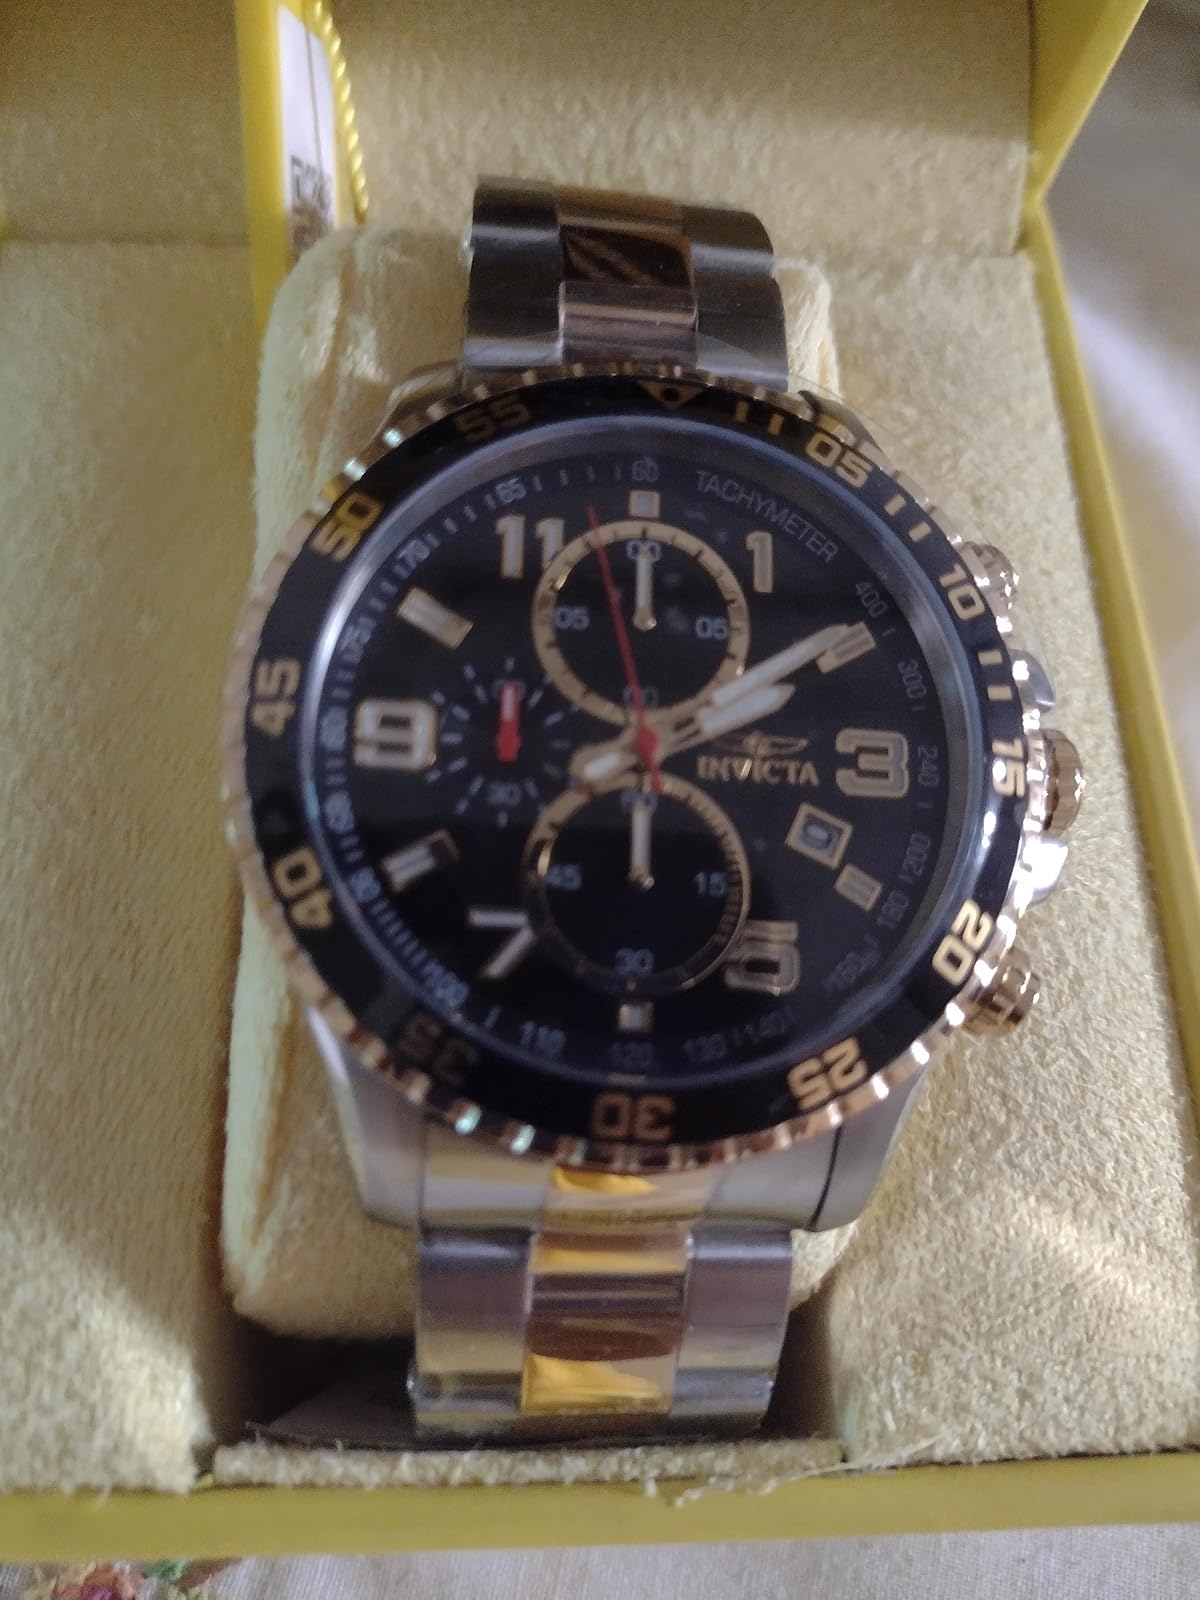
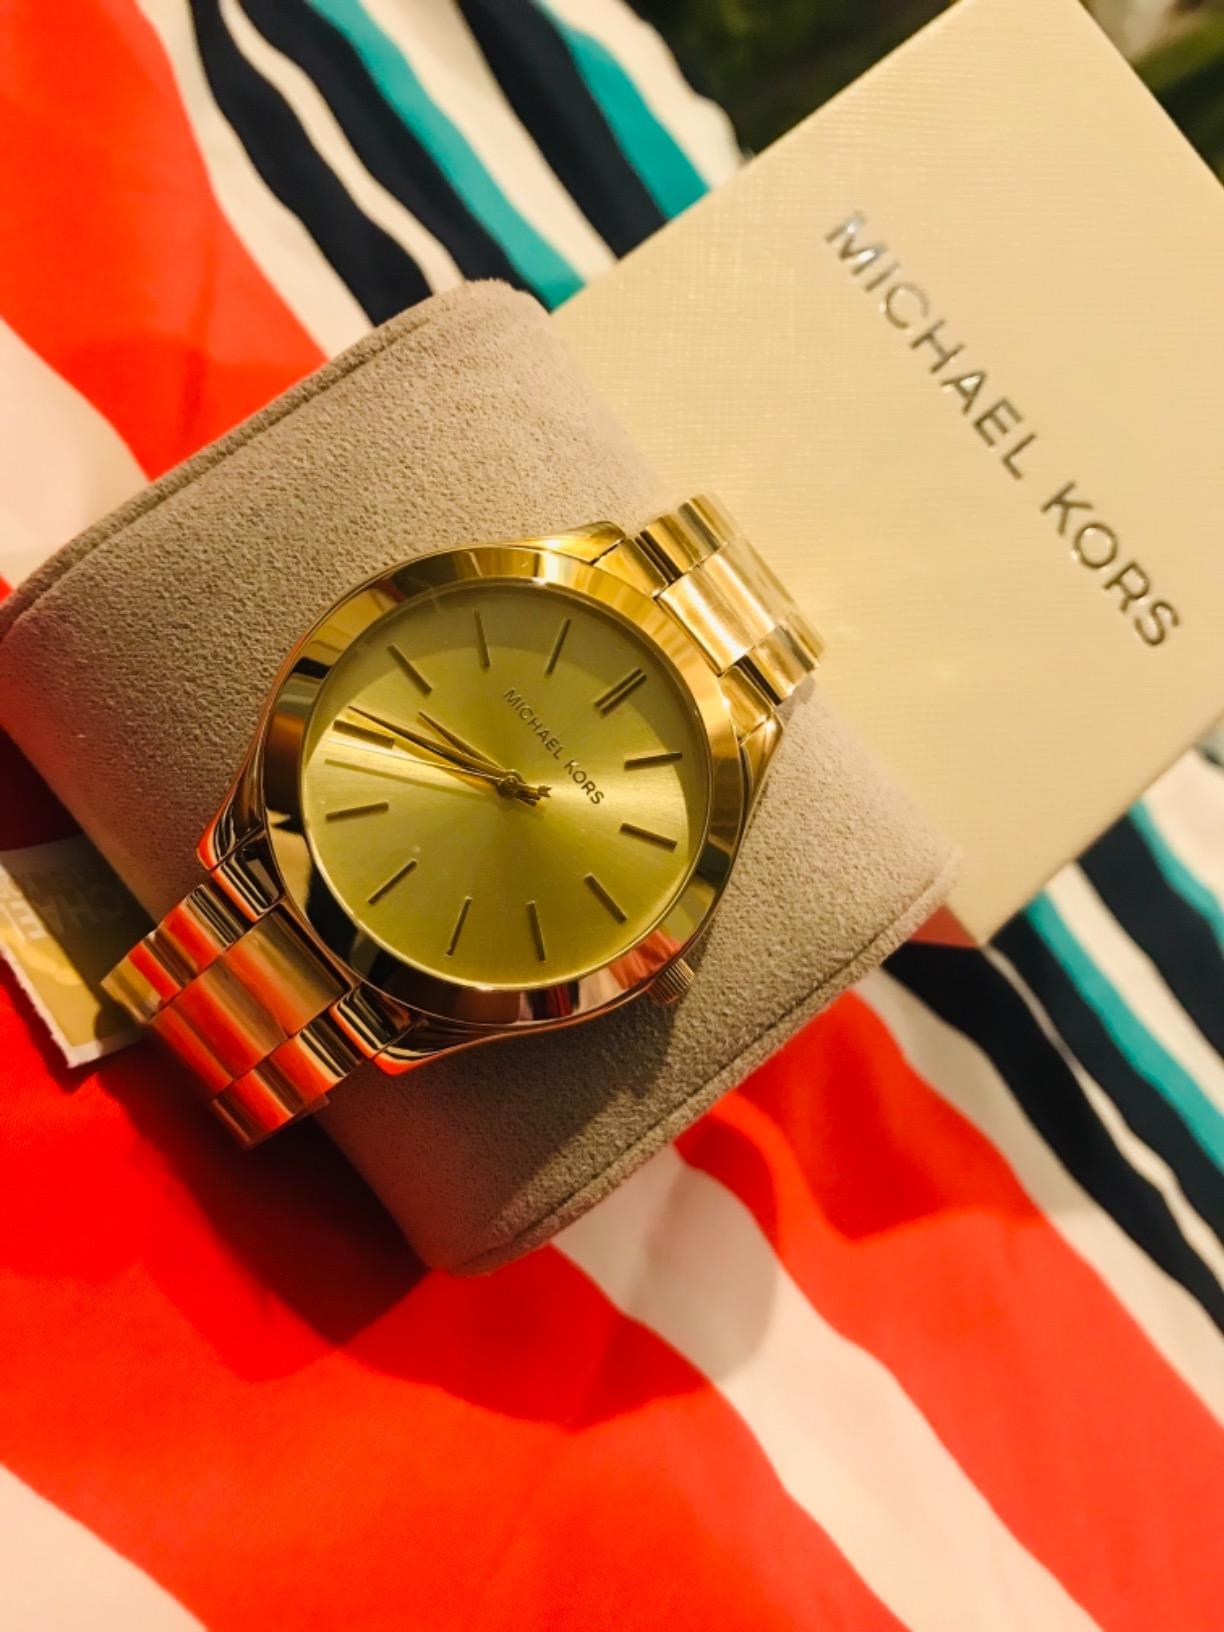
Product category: accessories_watch
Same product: no